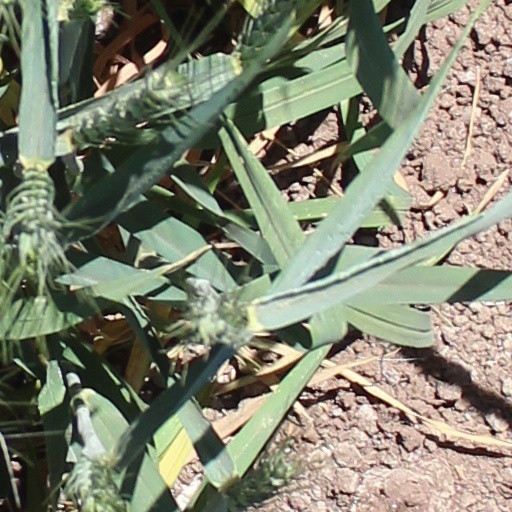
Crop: wheat